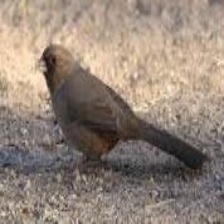
Species: ALBERTS TOWHEE
Scientific name: PIPILO ABERTI